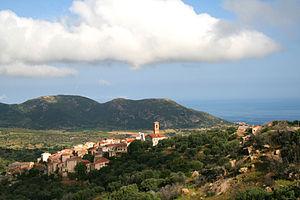
Aregno France (Haute-Corse), le village. Corsu: Aregnu Francia (Corsica Suprana), u paese.
Aregno est une commune française située dans la circonscription départementale de la Haute-Corse et le territoire de la collectivité de Corse. Le village appartient à la piève d'Aregno, en Balagne.
Marseille est une ville dont la population actuelle s'est construite sur des vagues migratoires importantes successives, les trois plus importantes étant celles des Italiens à la fin du XIXᵉ siècle, des Arméniens au début du XXᵉ siècle, des Maghrébins et Comoriens dans la seconde moitié du XXᵉ siècle.